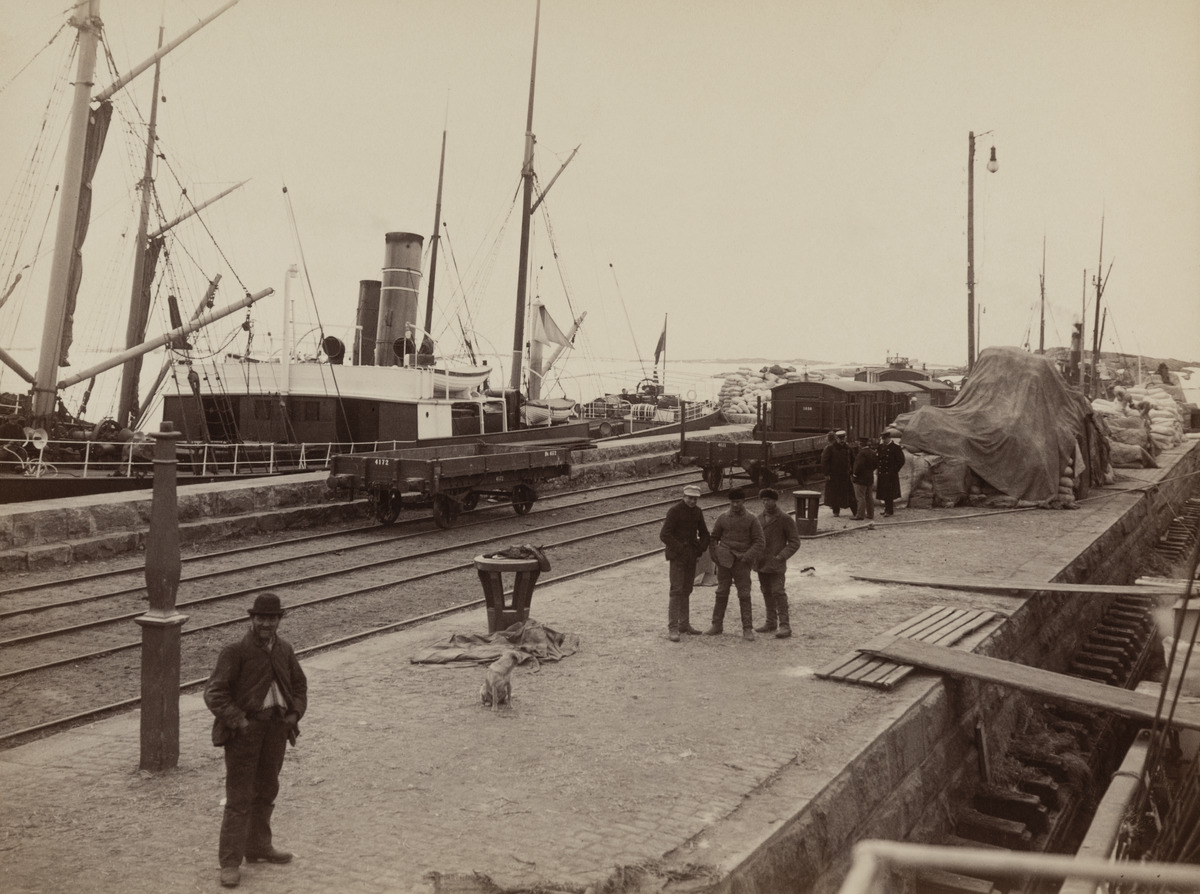
Satamatyöntekijöitä satamassa
sisällön kuvaus: Satamatyöntekijöitä satamassa. mustavalkoinen
Ajankohta: kuvausaika 1890 -luku
Aiheet: satamat, höyrylaivat, lastaus, raiteet, junanvaunut, miehet, työntekijät